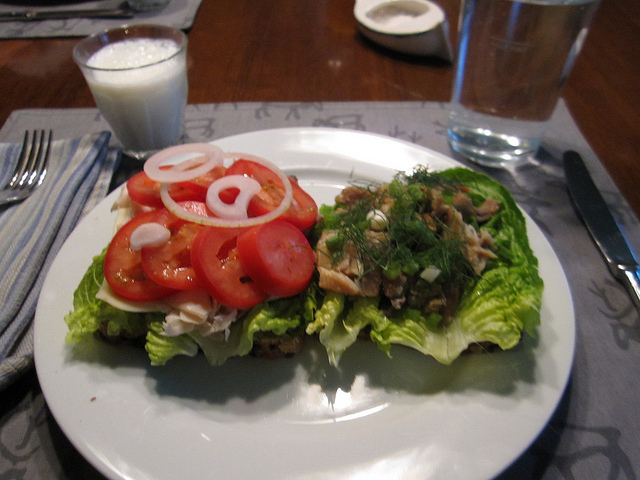
user: Given an image and a question. Answer the question in a short answer. Question: What is this green vegetable? Short Answer:
assistant: lettuce